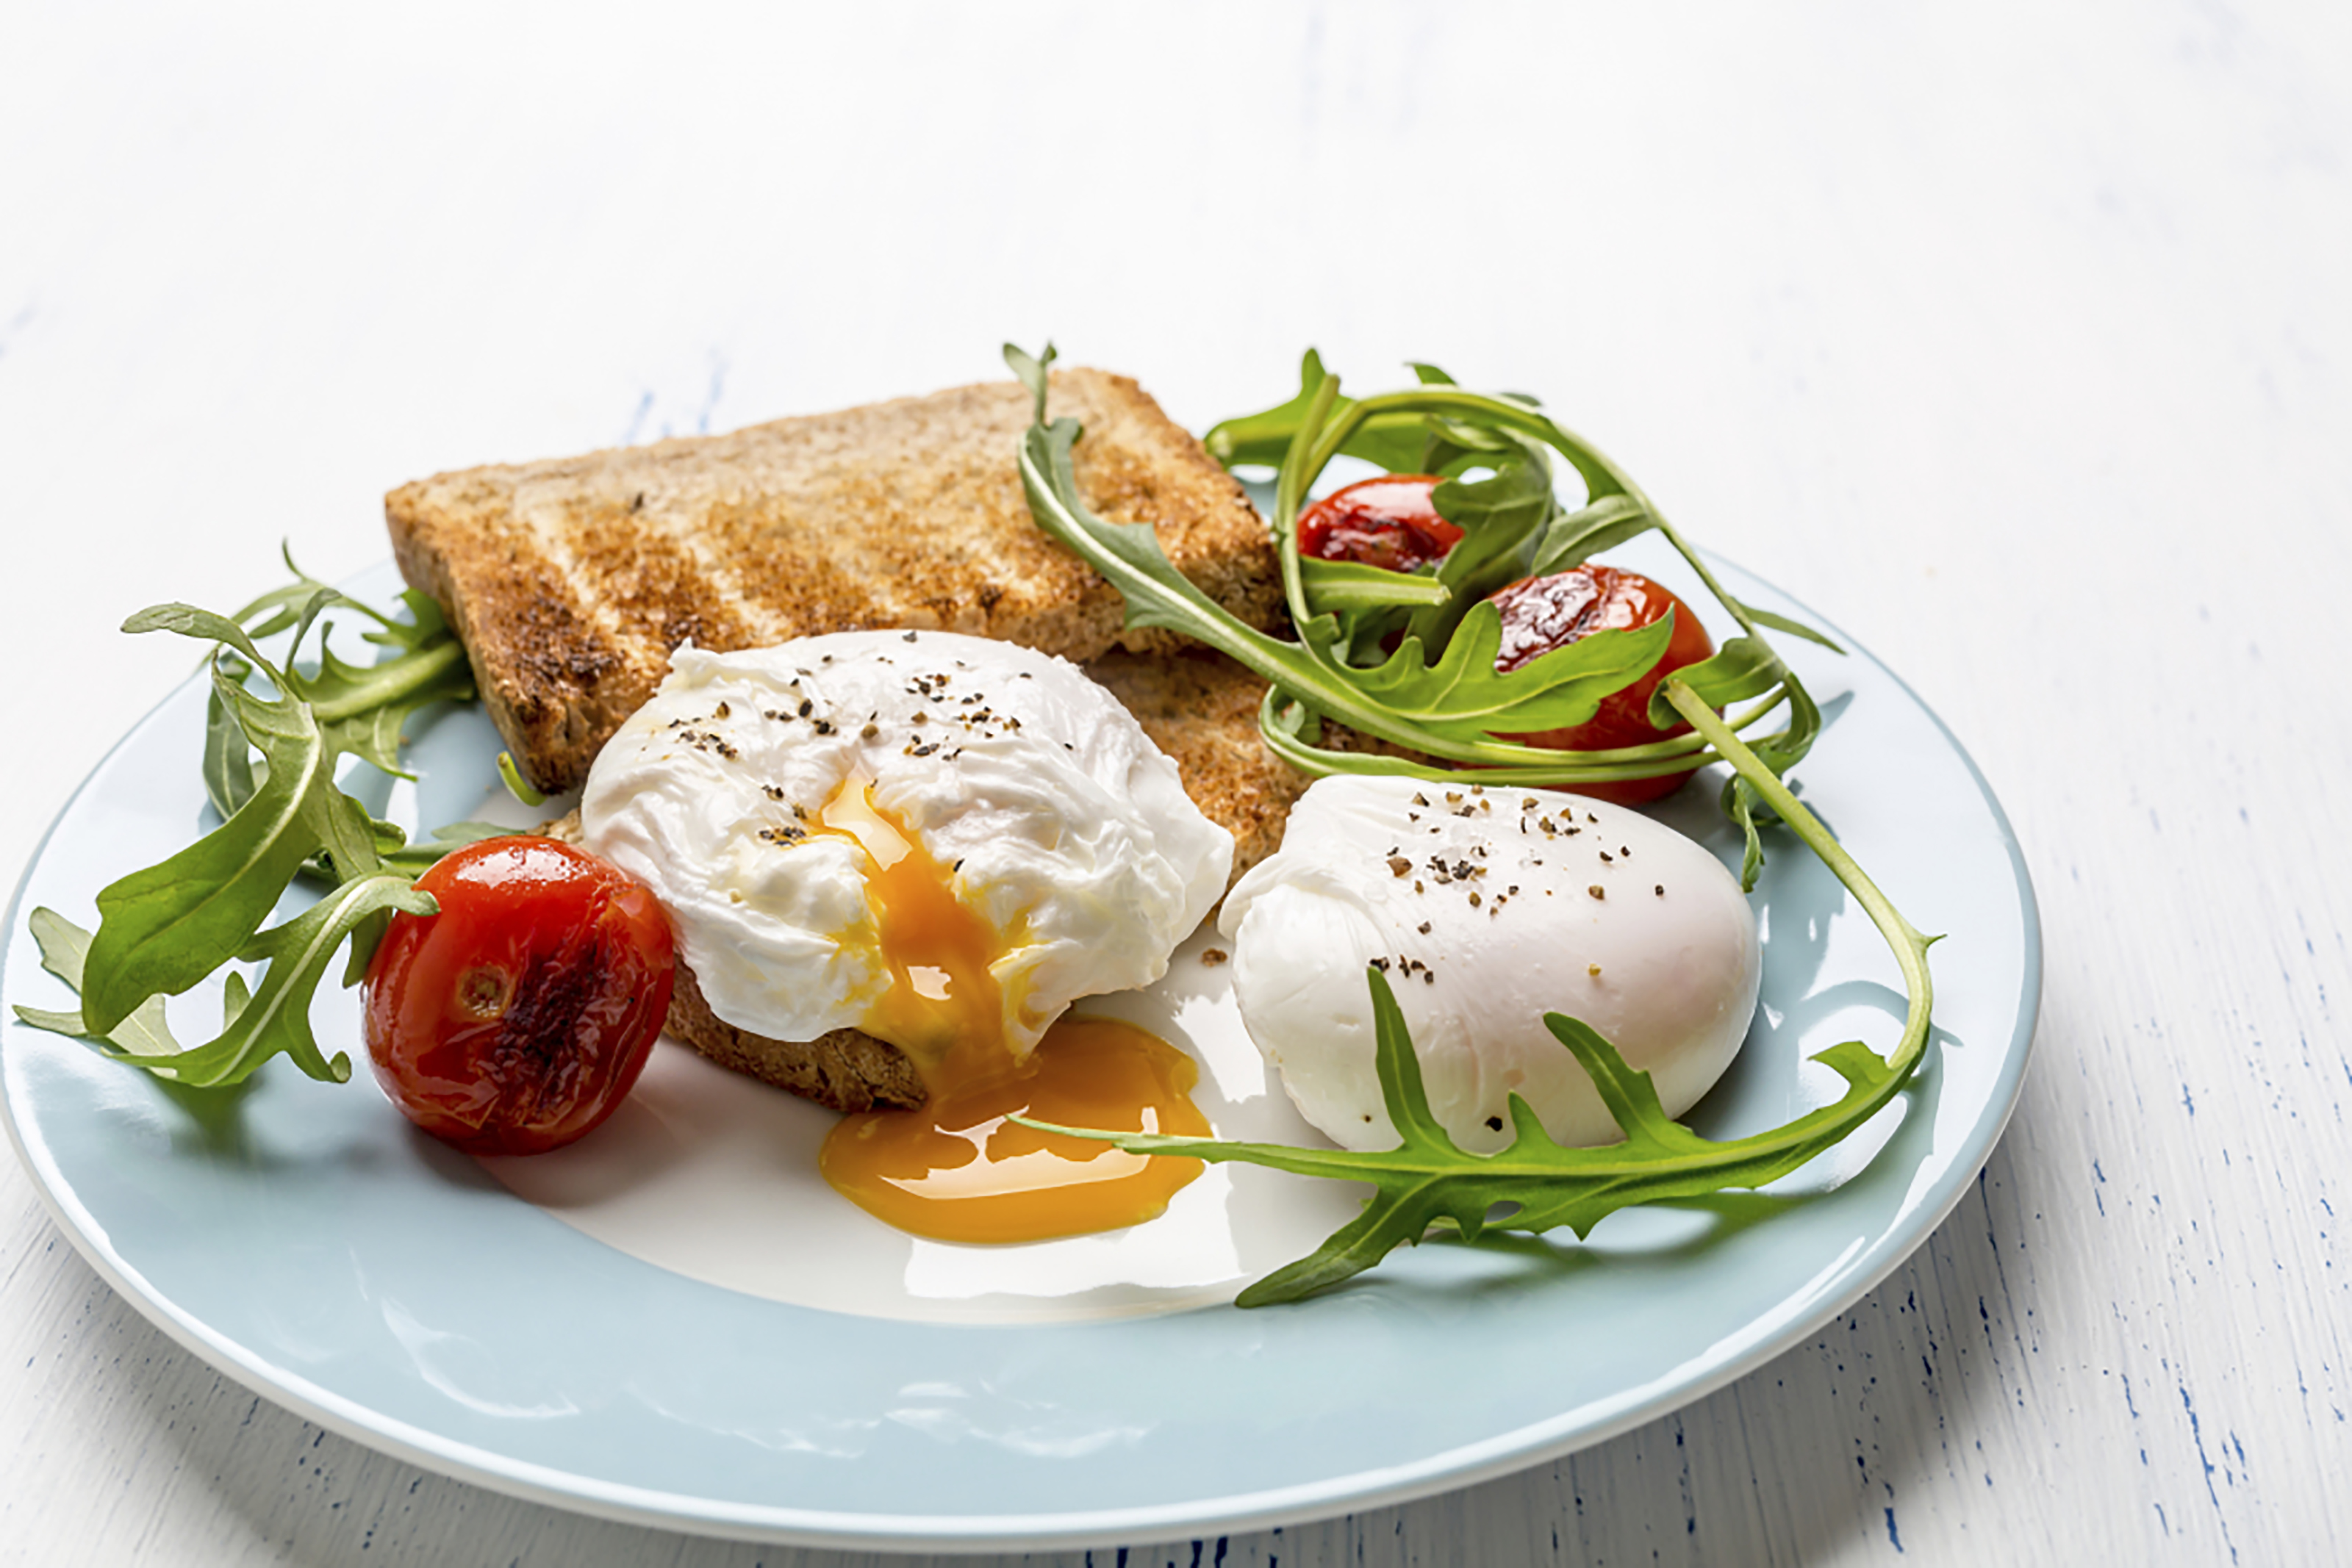
egg, dish, food, cuisine, ingredient, poached egg, goat cheese, breakfast, produce, fried egg, mozzarella, staple food, burrata, Ch vre chaud, la carte food, camembert cheese, garnish, dairy, vegetarian food, feta, cottage cheese, recipe, cheese, vegan nutrition, meal, brunch, ricotta